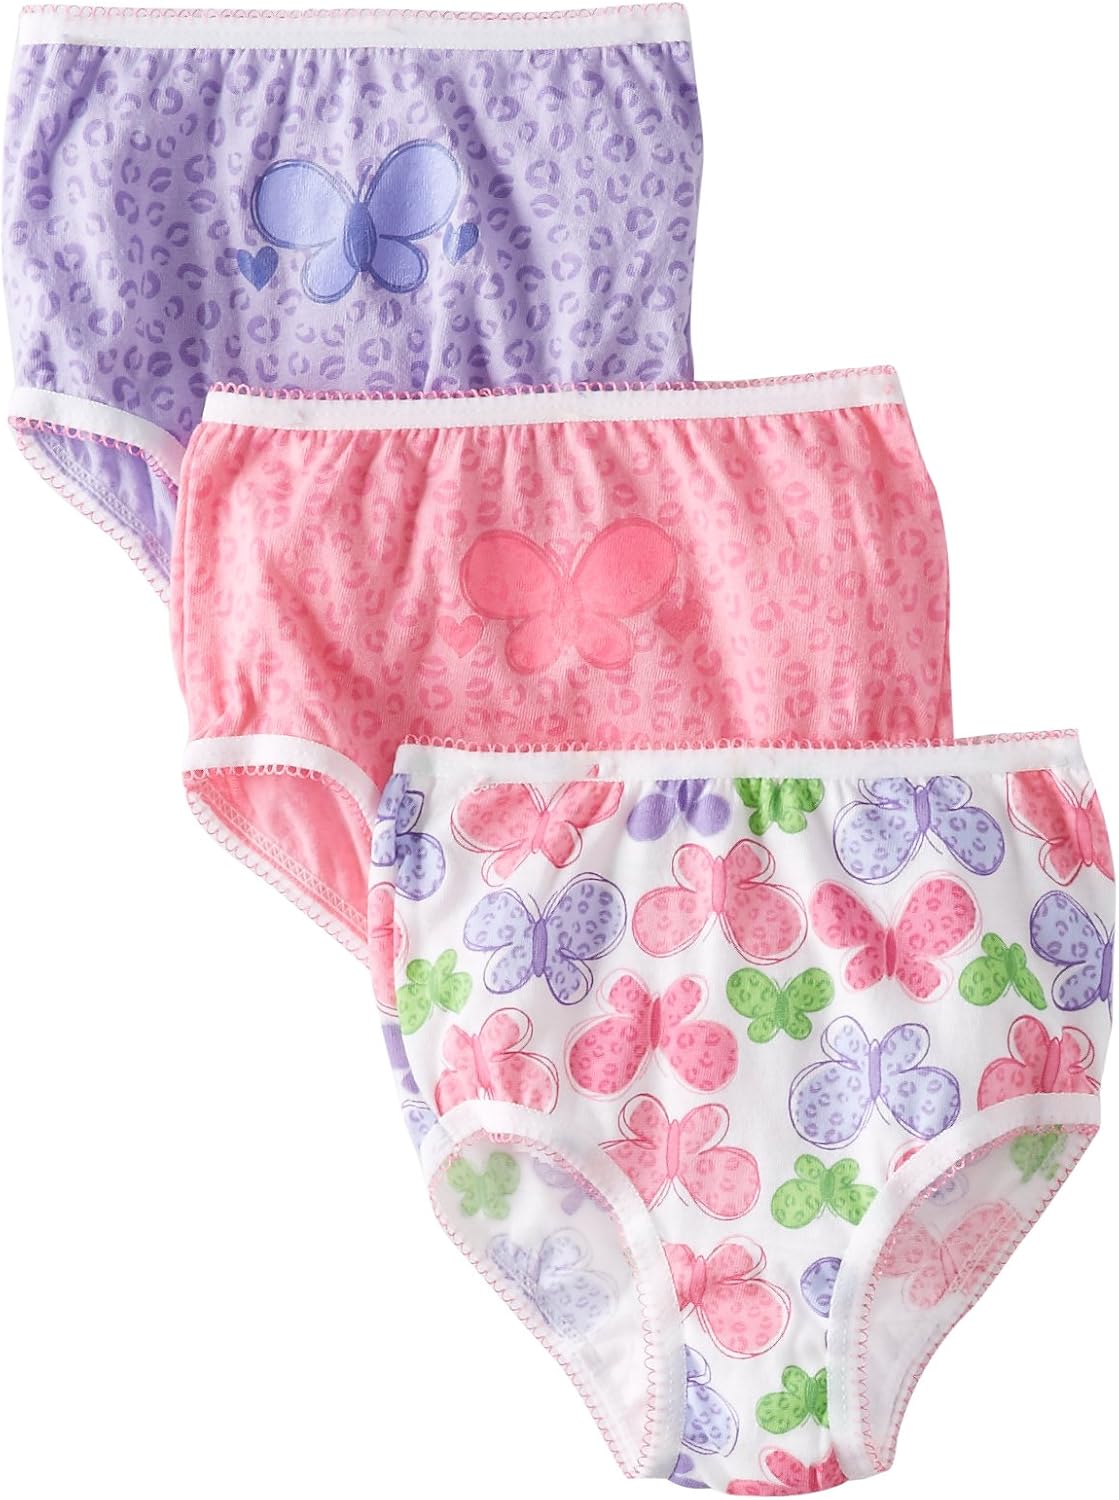
Jockey Little Girls' 3 Pack Panties
Category: AMAZON FASHION
Toddler girls 3-pack cotton panties are made of 100-percent cotton jersey for softness and the perfect fit. Available in 2T/3T and 4t/5t sizes
Features: 100% Cotton | Imported | Machine Wash | Made of 100-percent cotton jersey for softness and the perfect fit | Tag free care label means added comfort and a smooth feel all day long | Machine wash/tumble dry | Available in assorted prints | Available in assorted prints